Crichton Castle

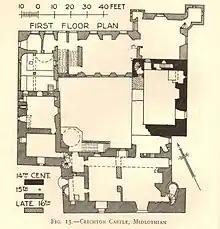
Plan of Crichton Castle

Crichton Castle comprises four contiguous buildings arranged around an inner courtyard. The 14th-century tower lies at the east of the castle, and has a vaulted basement with timber entresol, and a vaulted hall above, although the south-west corner of the tower has collapsed. To the west of this tower was a barmkin. William Crichton extended the castle in the early 15th century, building a second tower to the south, forming a strong L-plan, with the gate between the two towers. The south tower was entered by a door in the centre, with vaulted cellars either side. Two halls occupied the first and second floors. In the later 15th century a west block was added, with a six-storey tower at the south-west, containing several bedrooms with garderobes. A stair in the south block gave access to these rooms. The north range was added at this time, closing the courtyard, but this section was heavily rebuilt in the following century.